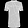
Label: T - shirt / top